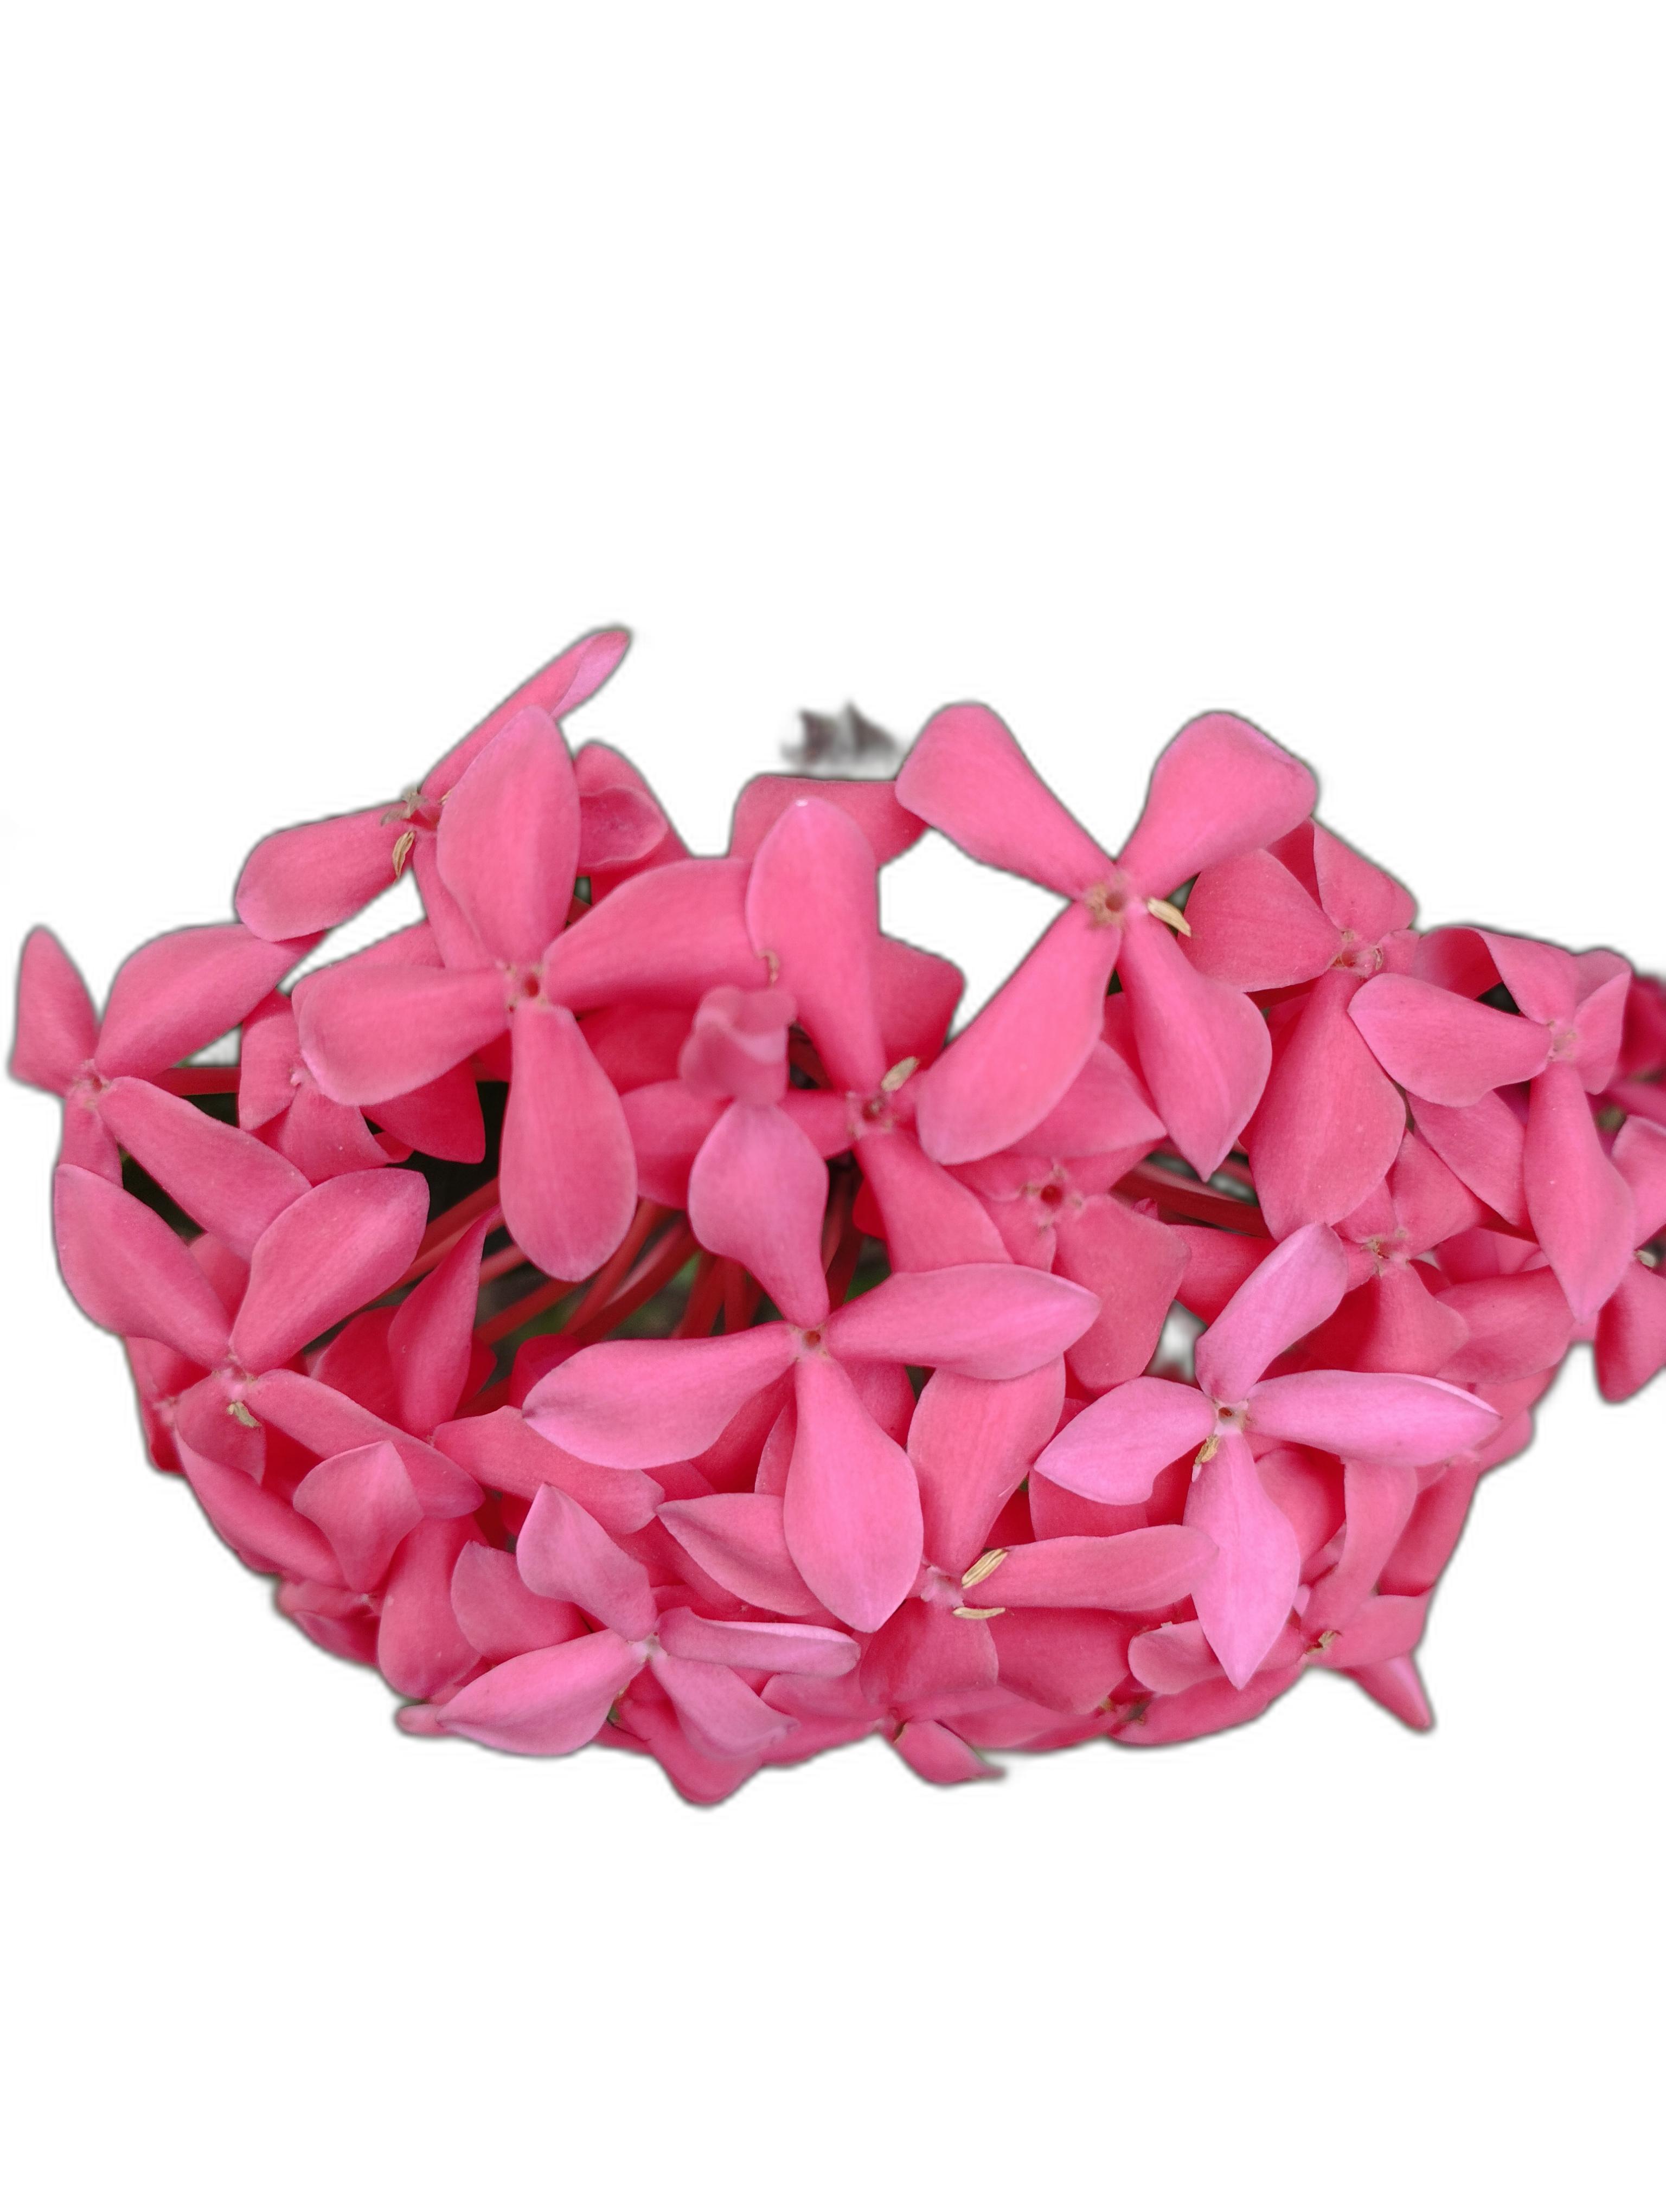
Label: Jungle geranium